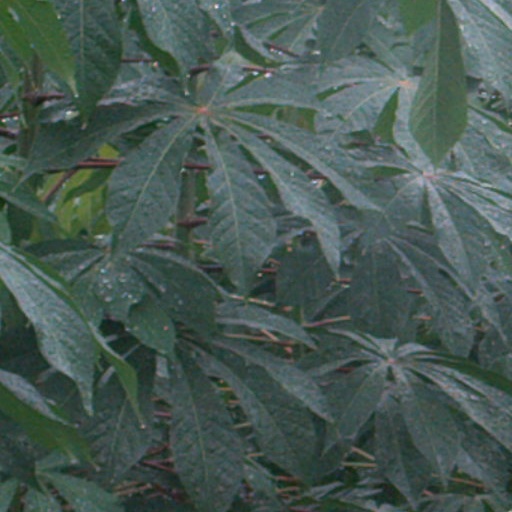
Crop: cassava